Chevrolet Menlo

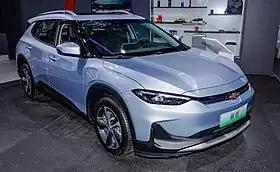

The Chevrolet Menlo (畅巡) is a battery electric compact station wagon manufactured by General Motors, sold exclusively in China. It is the first Chevrolet EV available in China.